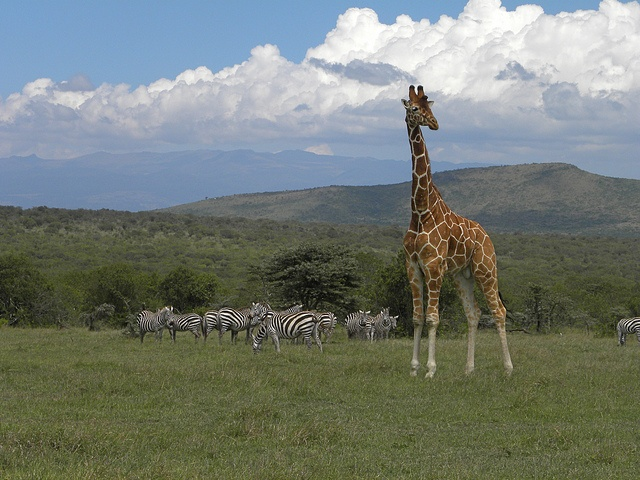
a large giraffe standing next to a herd of zebra.
A single giraffe in a grassy field with several zebra behind it
A tall giraffe with a number of zebras behind.
While the giraffe is the largest and most focused animal in the image, the zebras are grazing and galloping behind him.
A giraffe stands in the pasture with the zebras.